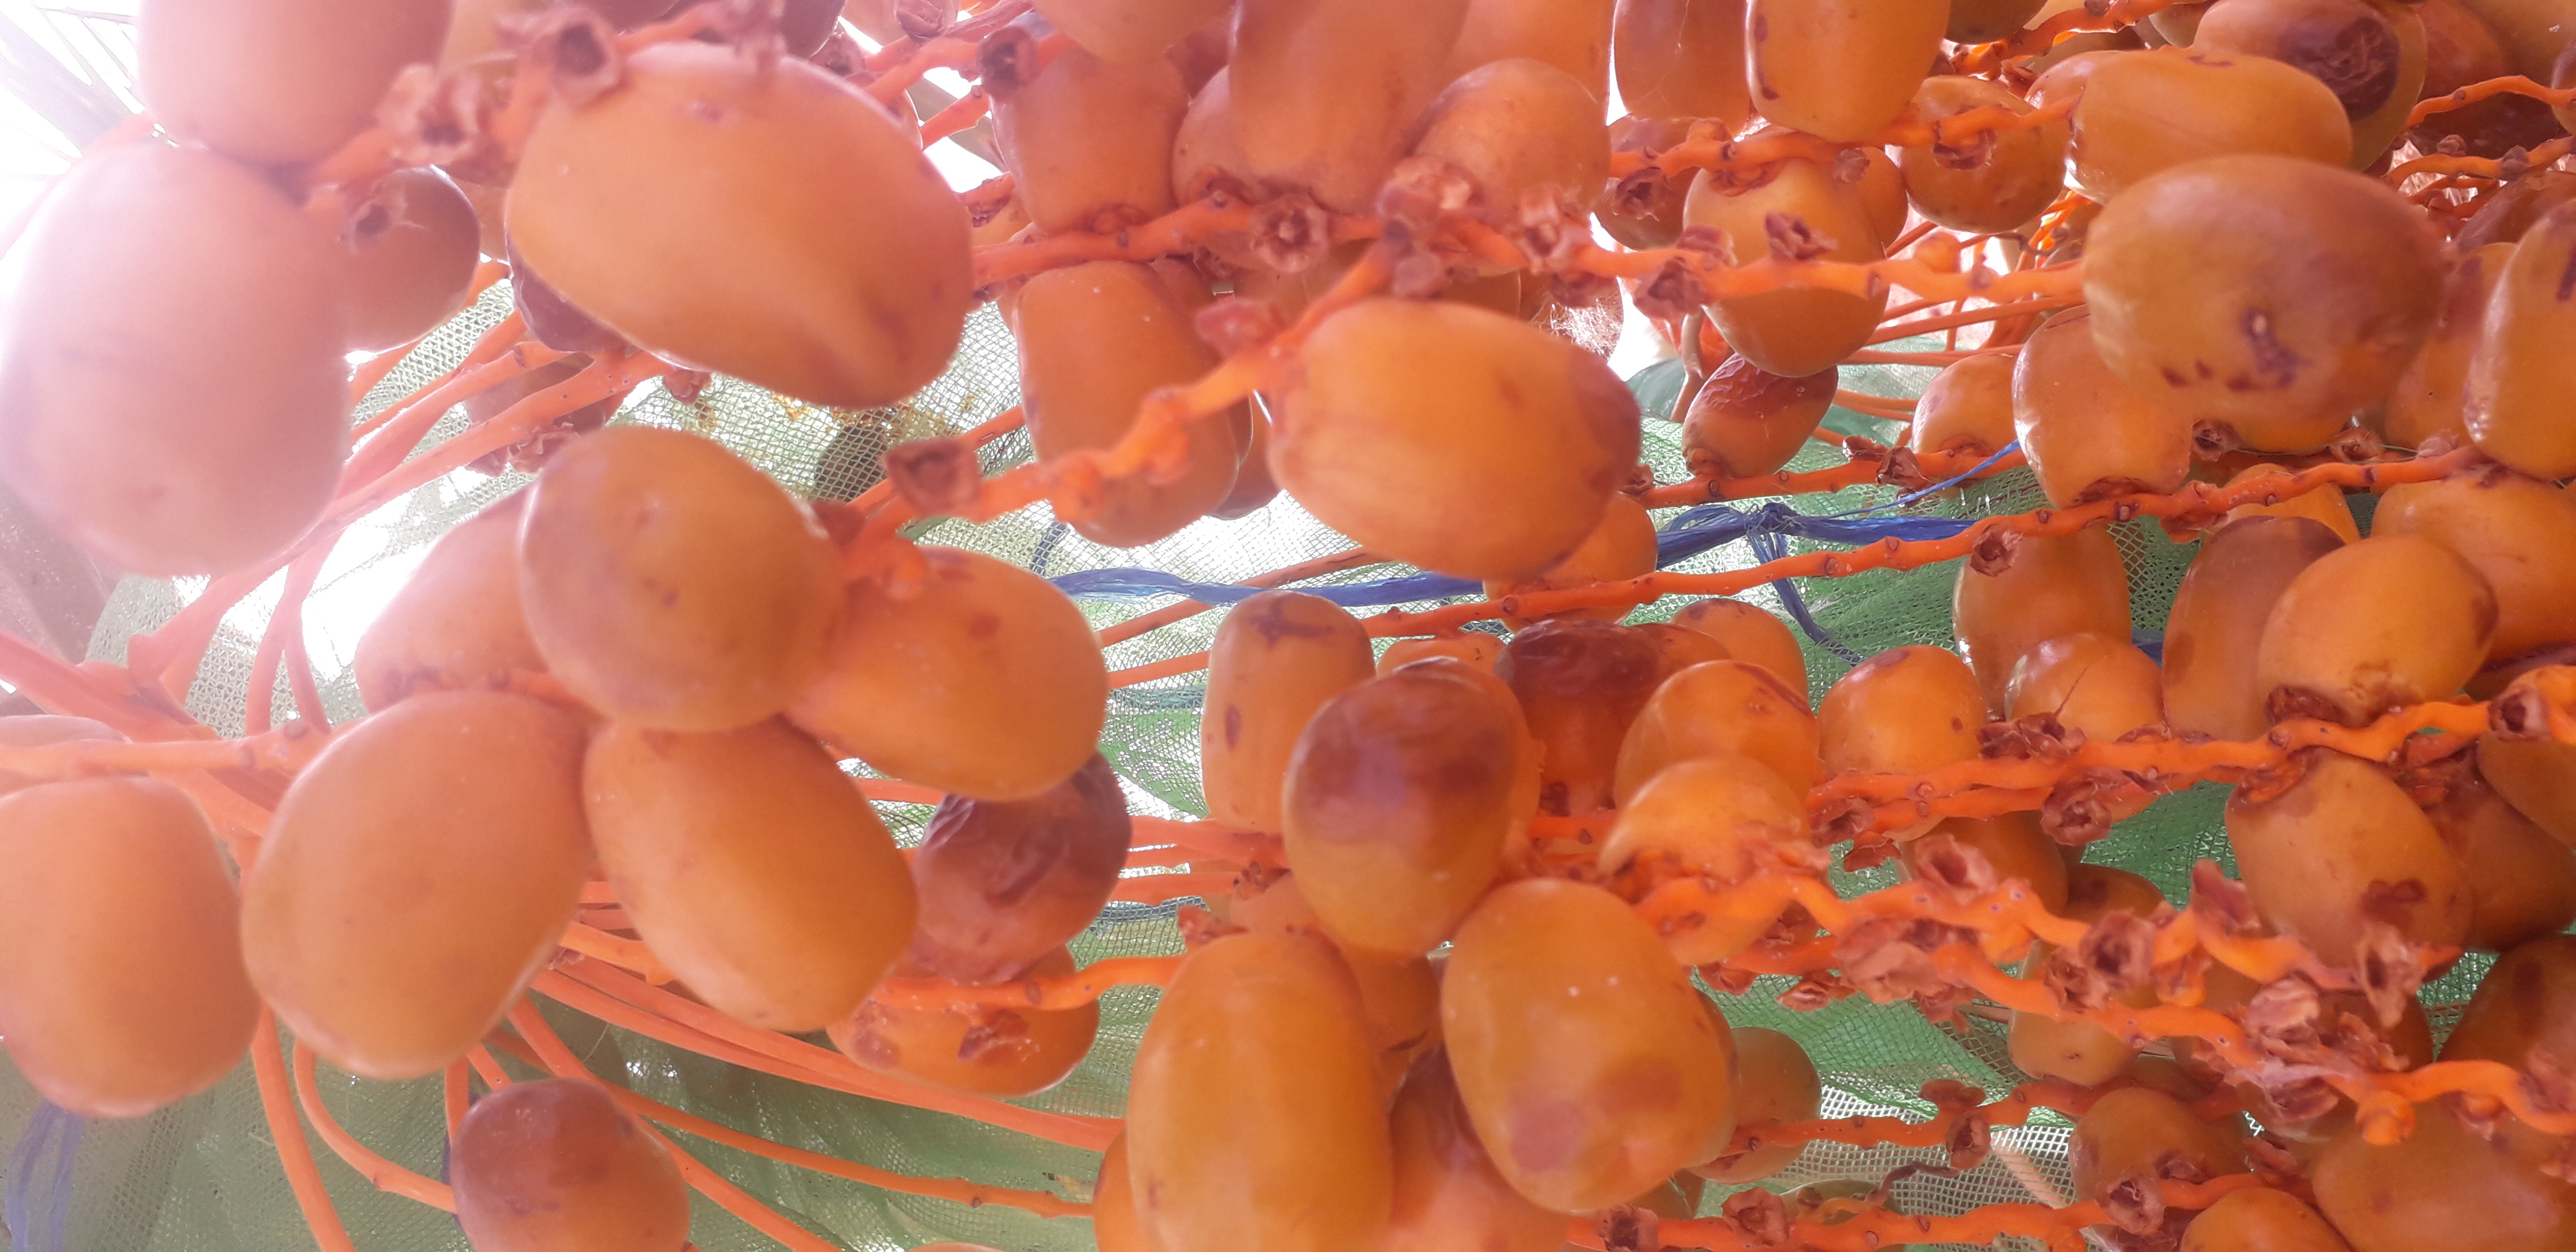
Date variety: Boufagous